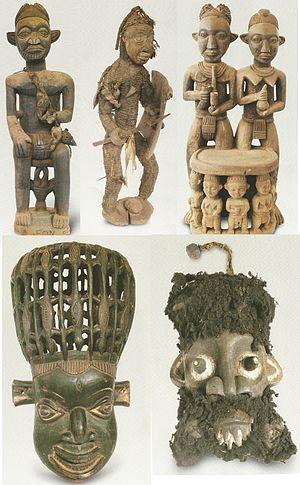
Babungo est l'un des quatre villages de la commune de Babessi, département de Ngo-Ketunjia de la région du Nord-Ouest du Cameroun. C'est aussi le siège d'une chefferie traditionnelle de 2ᵉ degré.